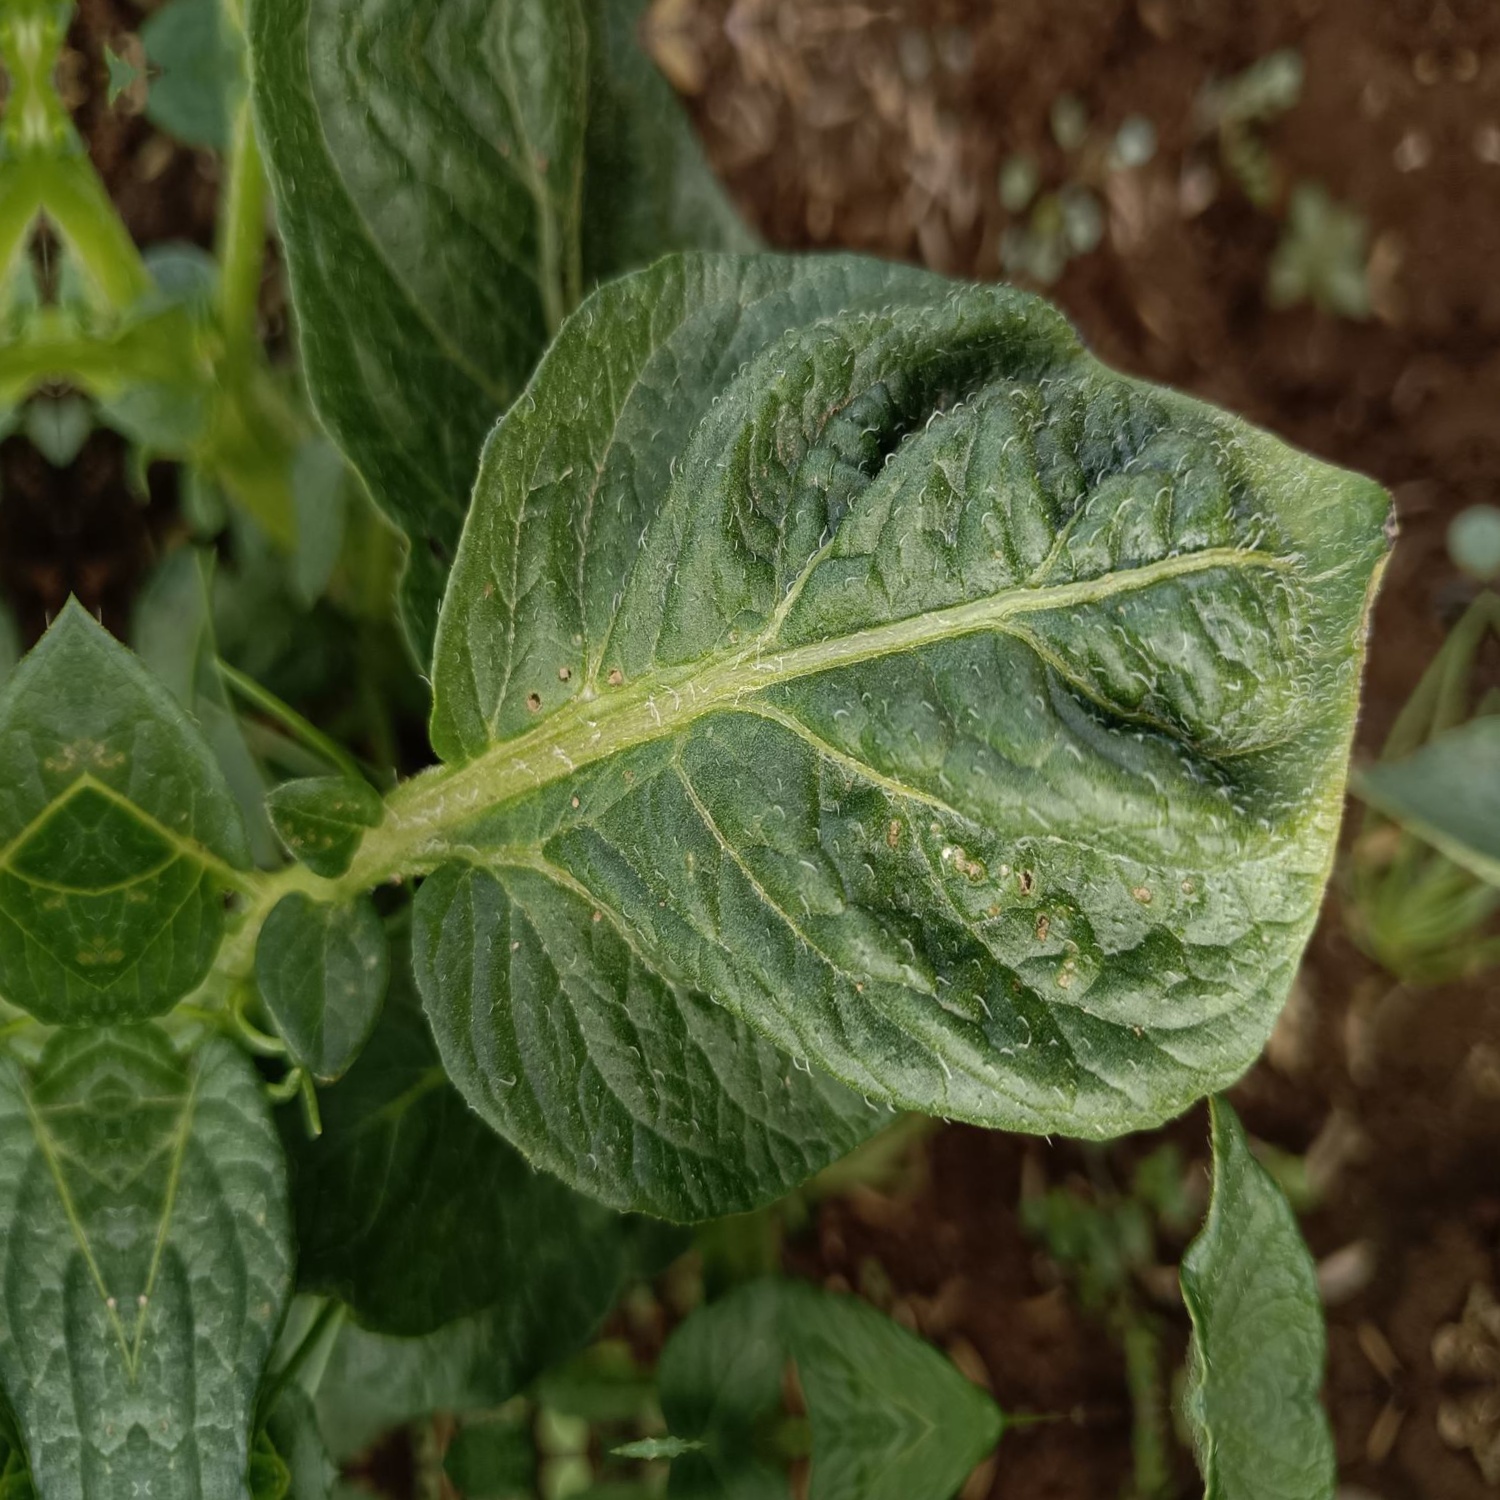
Etiqueta: Virus